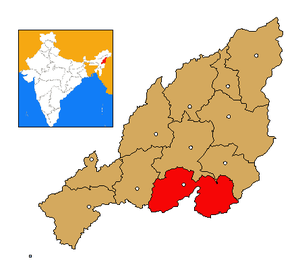
Le district de Phek est un district de l'état du Nagaland, en Inde.